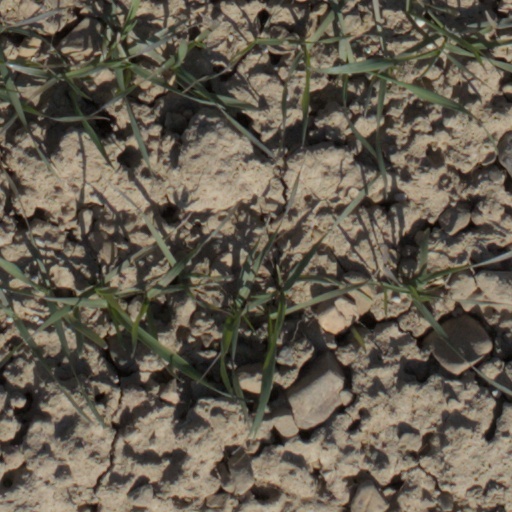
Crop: wheat